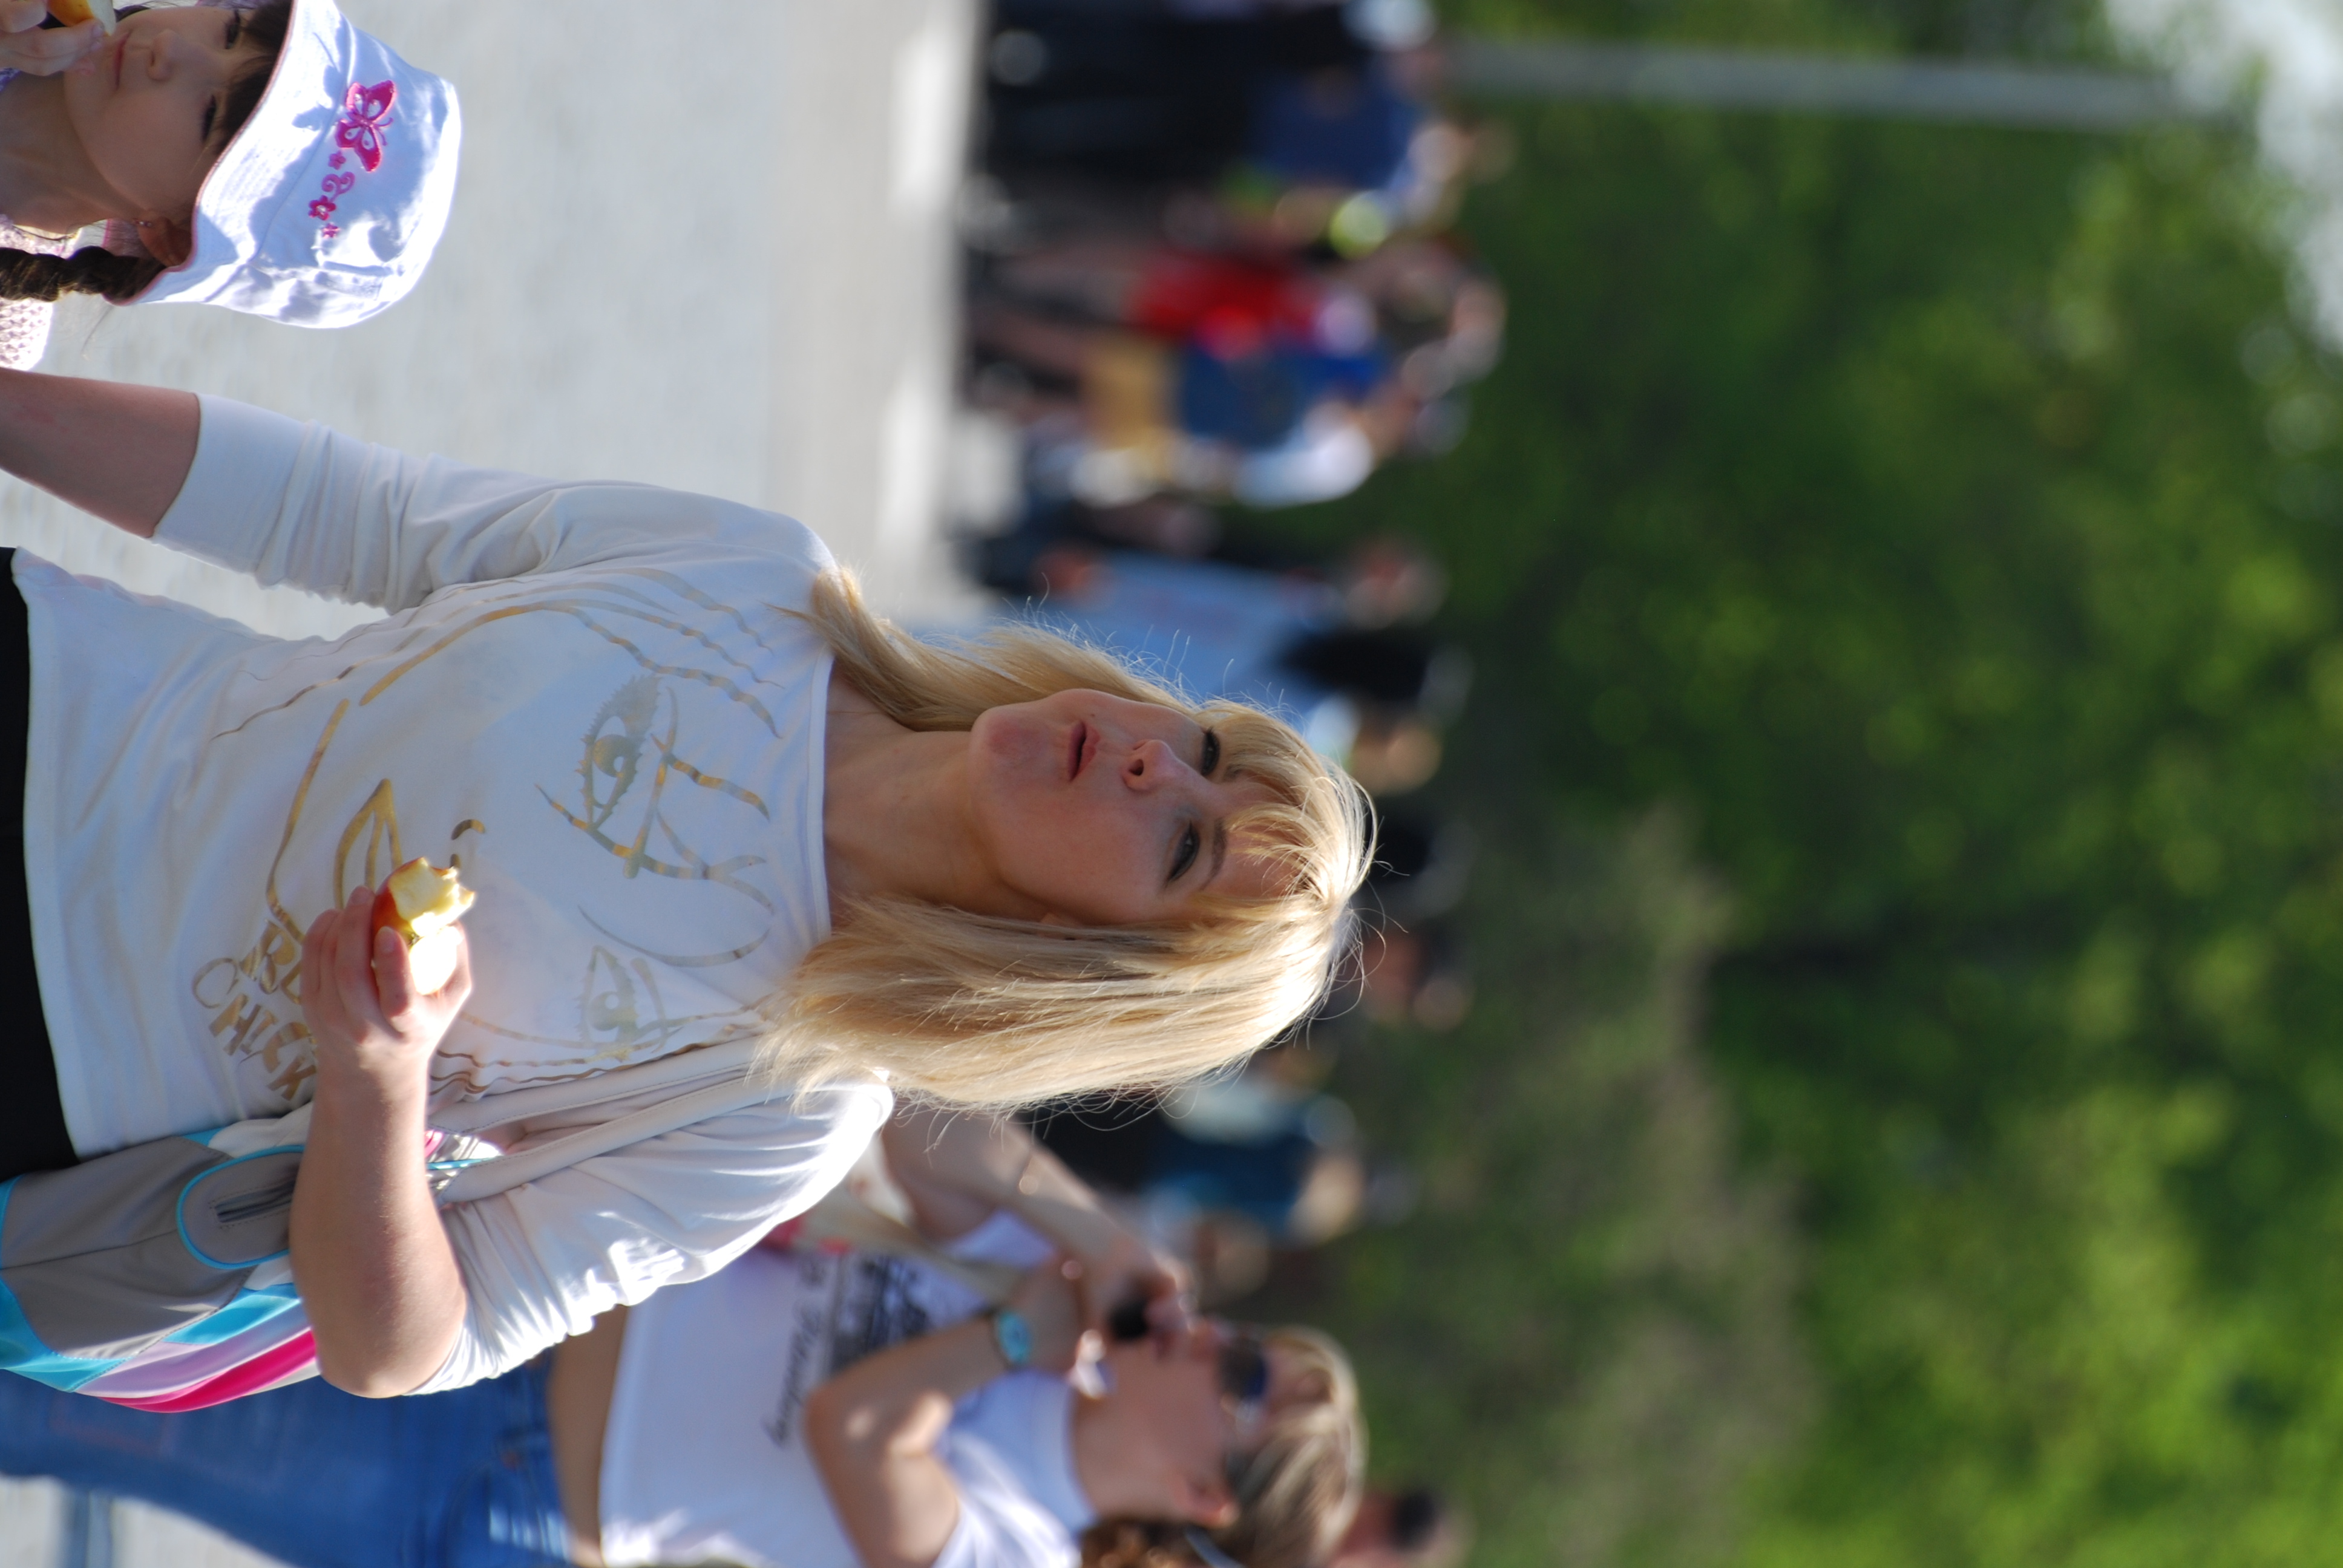
people, girl, woman, street, running, nikon, lady, race, candid, festival, girls, moscow, russia, d80, endurance, moskau, nikond80, moscou, endurance sports